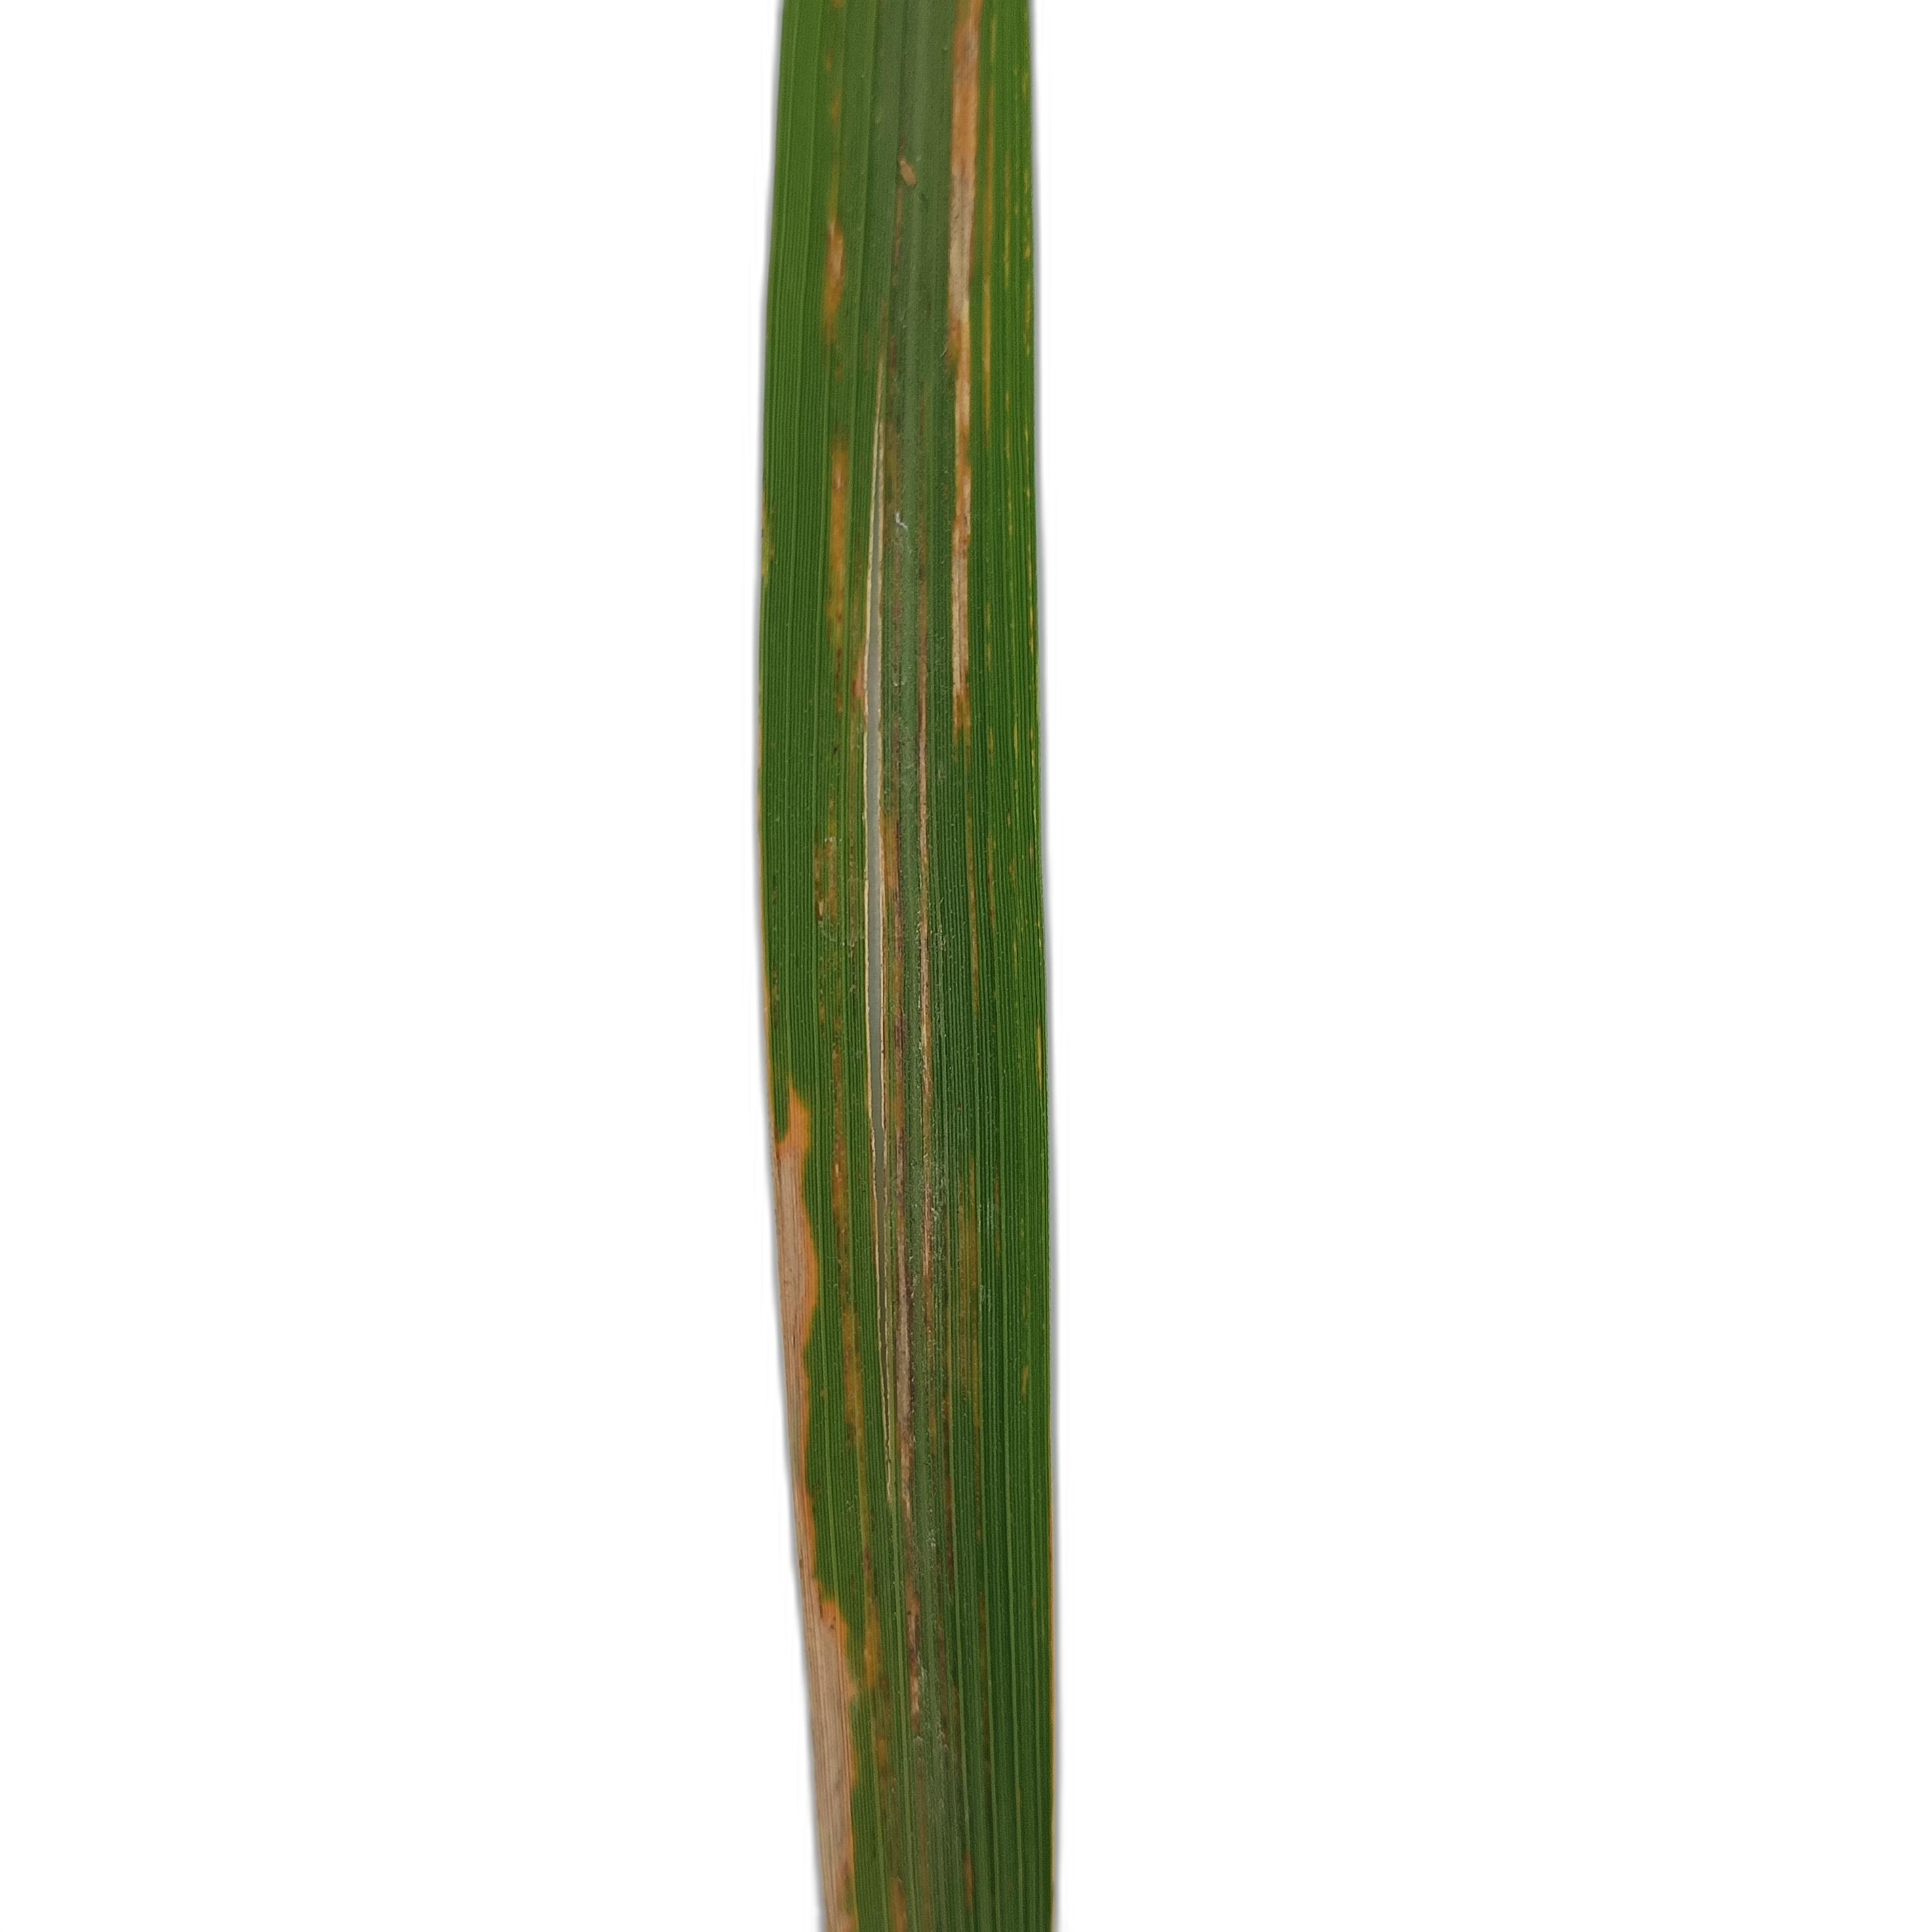
Label: Rice Stripes